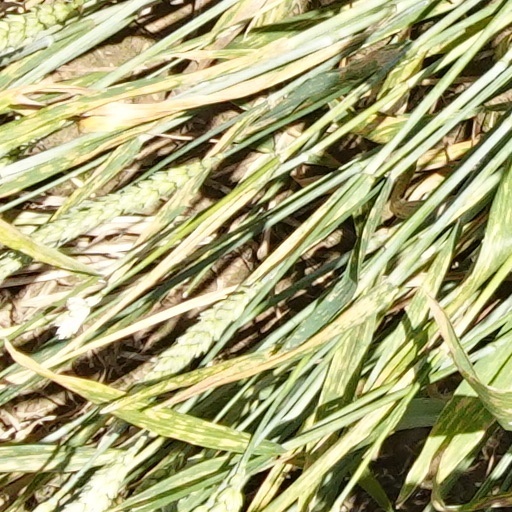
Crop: wheat